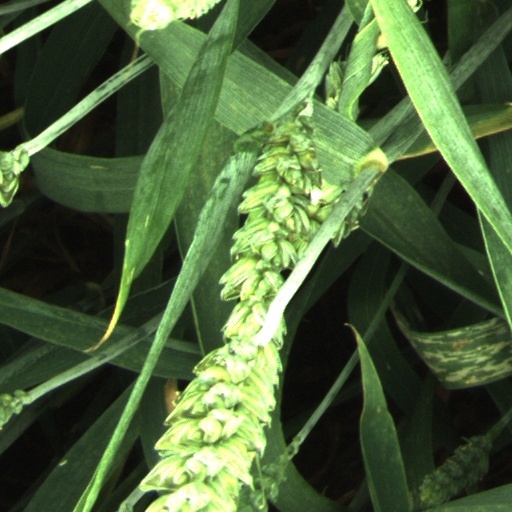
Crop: wheat